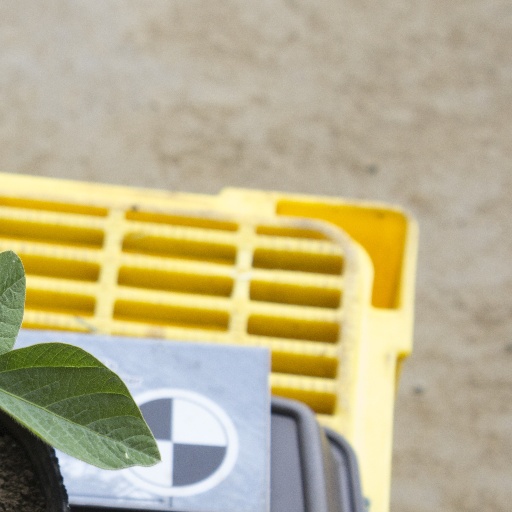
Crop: soybean